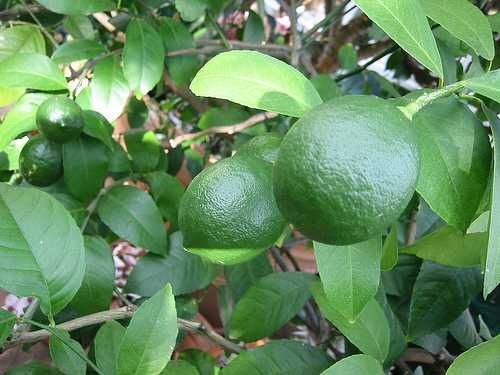
Label: Lemon